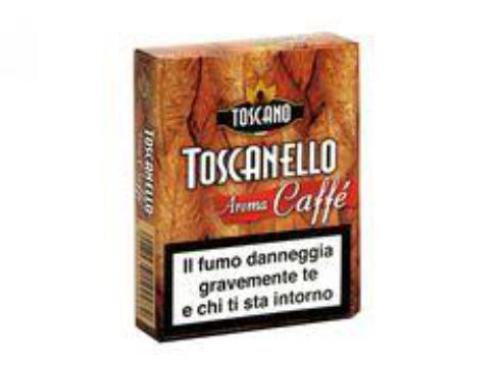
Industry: Necessities